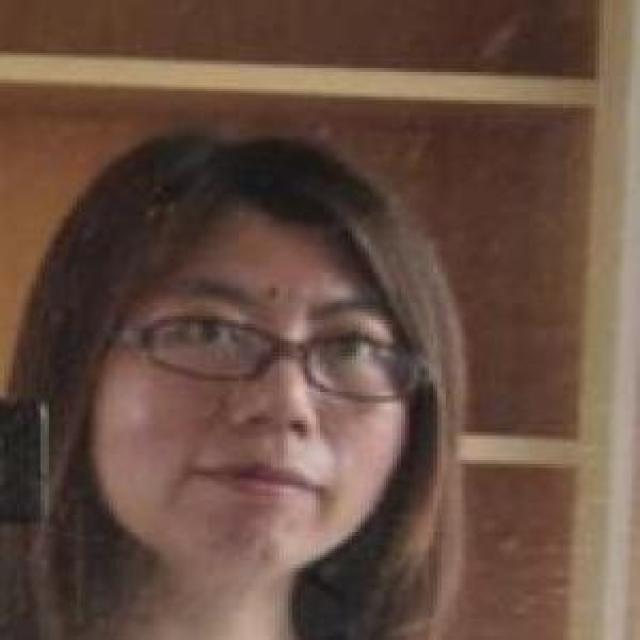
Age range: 21-44